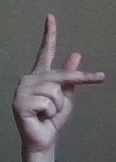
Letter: dha